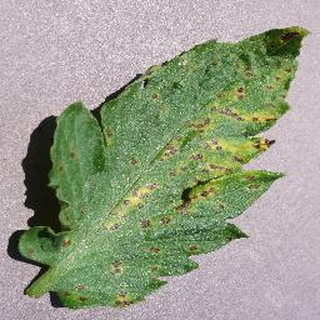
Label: tomato_septoria_leaf_spot